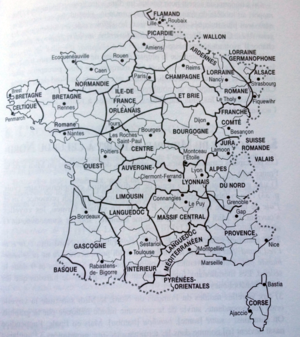
Carte des accents de la France
En France hexagonale chaque région possède un accent particulier provenant des anciennes langues ou dialectes de la France. Avant la Seconde Guerre mondiale, il y avait encore des régions où les gens ne parlaient français qu'à l'école. Par conséquent, chaque parler a laissé jusqu'à maintenant des traces qui sont l'origine des accents régionaux d'aujourd'hui.